Todd Jones

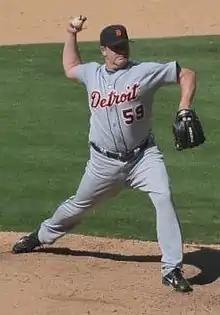
Jones with the Detroit Tigers in 2008

Todd Barton Jones (born April 24, 1968) is an American former professional baseball relief pitcher. He batted left-handed and threw right-handed. He was an effective middle reliever for several teams and also filled the role of closer, most notably with the Detroit Tigers for whom he earned 235 of his 319 career saves. On September 16, , Jones became the 21st member of the 300-save club during his second stint with the Tigers.